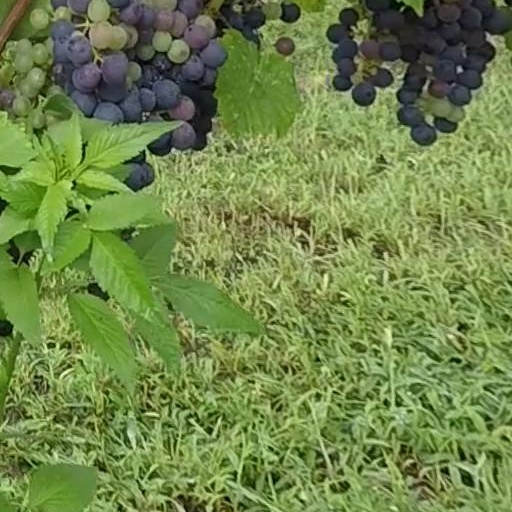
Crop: grape